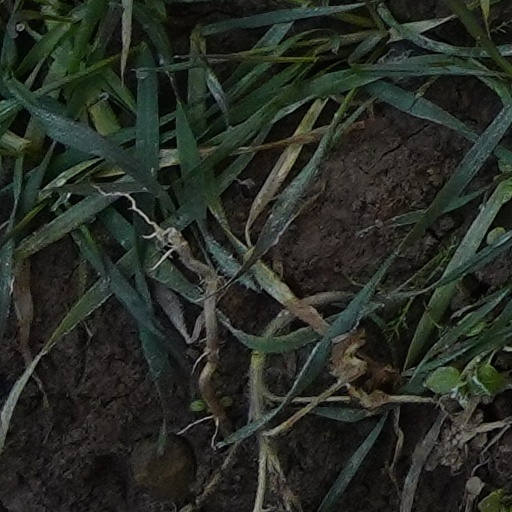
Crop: wheat